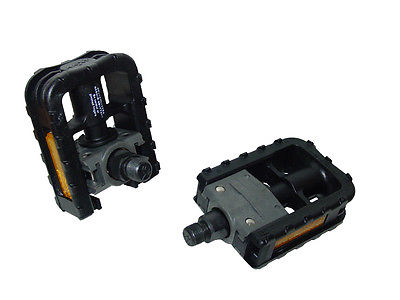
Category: bicycle